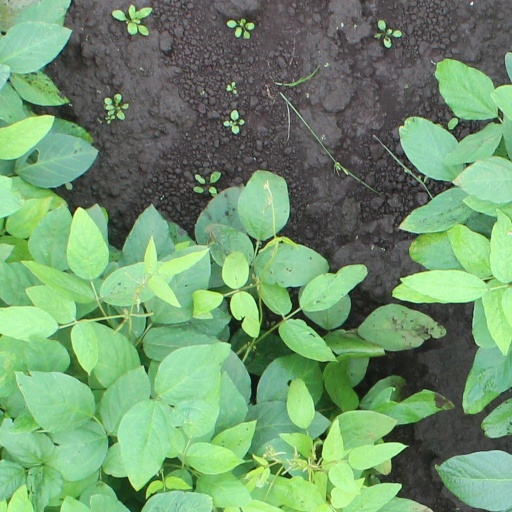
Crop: soybean